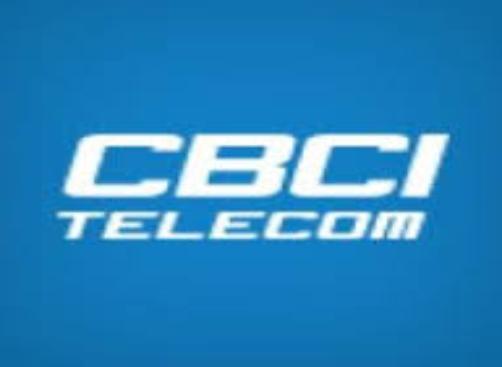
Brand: CBCI Telecom
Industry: Others